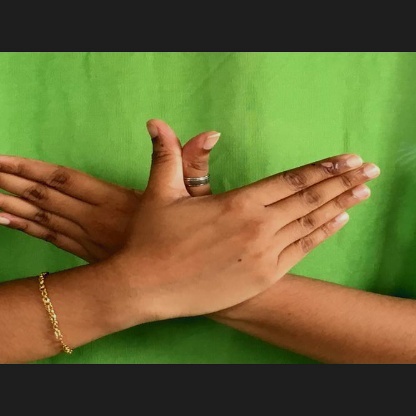
Mudra: Garuda